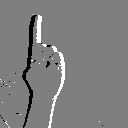
ASL letter: z